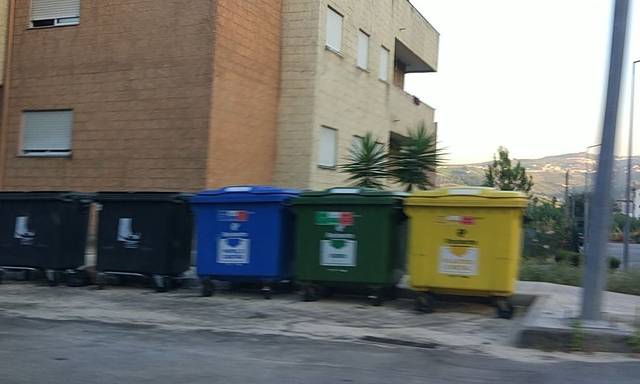
Region: Portugal
Coordinates: 41.167, -7.801